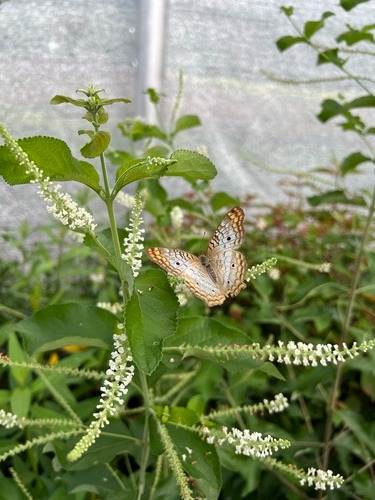
Scientific name: Anartia jatrophae
Common name: White peacock
Family: Nymphalidae
Order: Lepidoptera
Pollinator type: Primary pollinator
Habitat: Gardens, parks, and open areas
Geographic range: Southern United States to Argentina
Conservation status: Least Concern